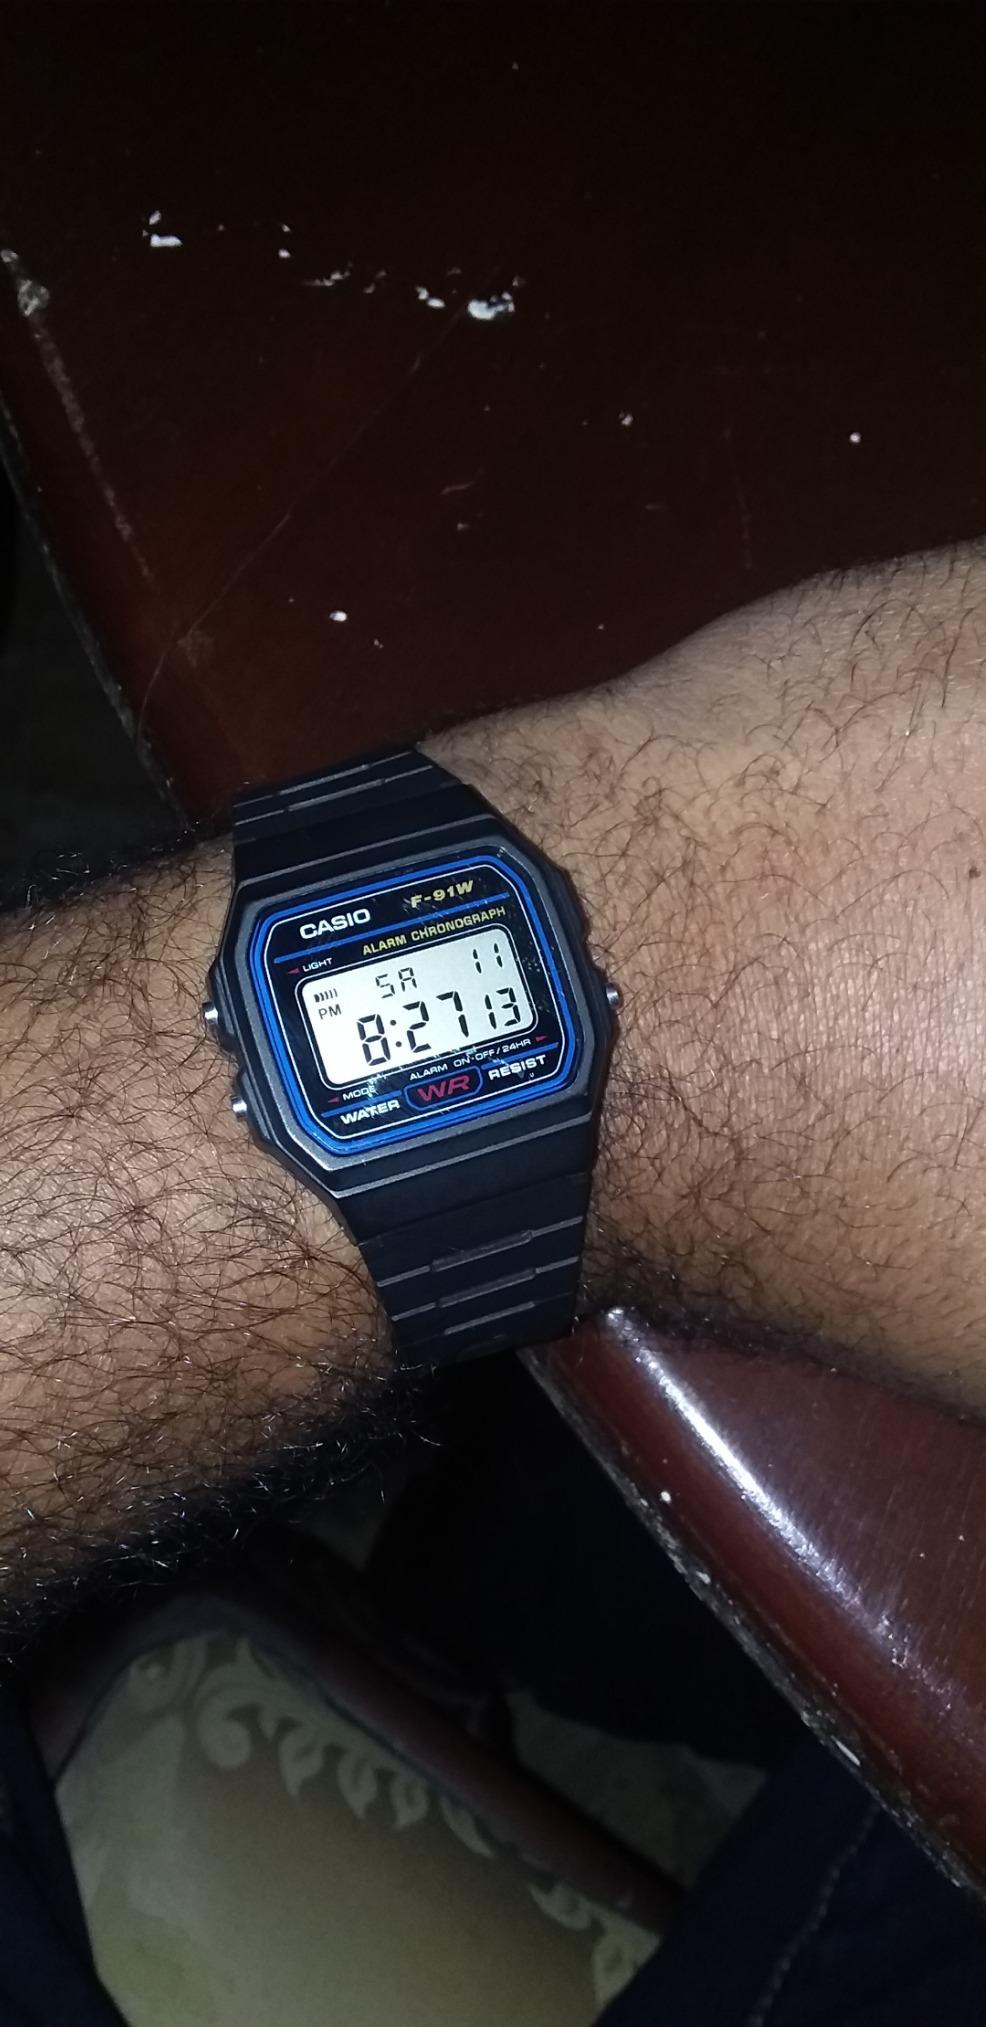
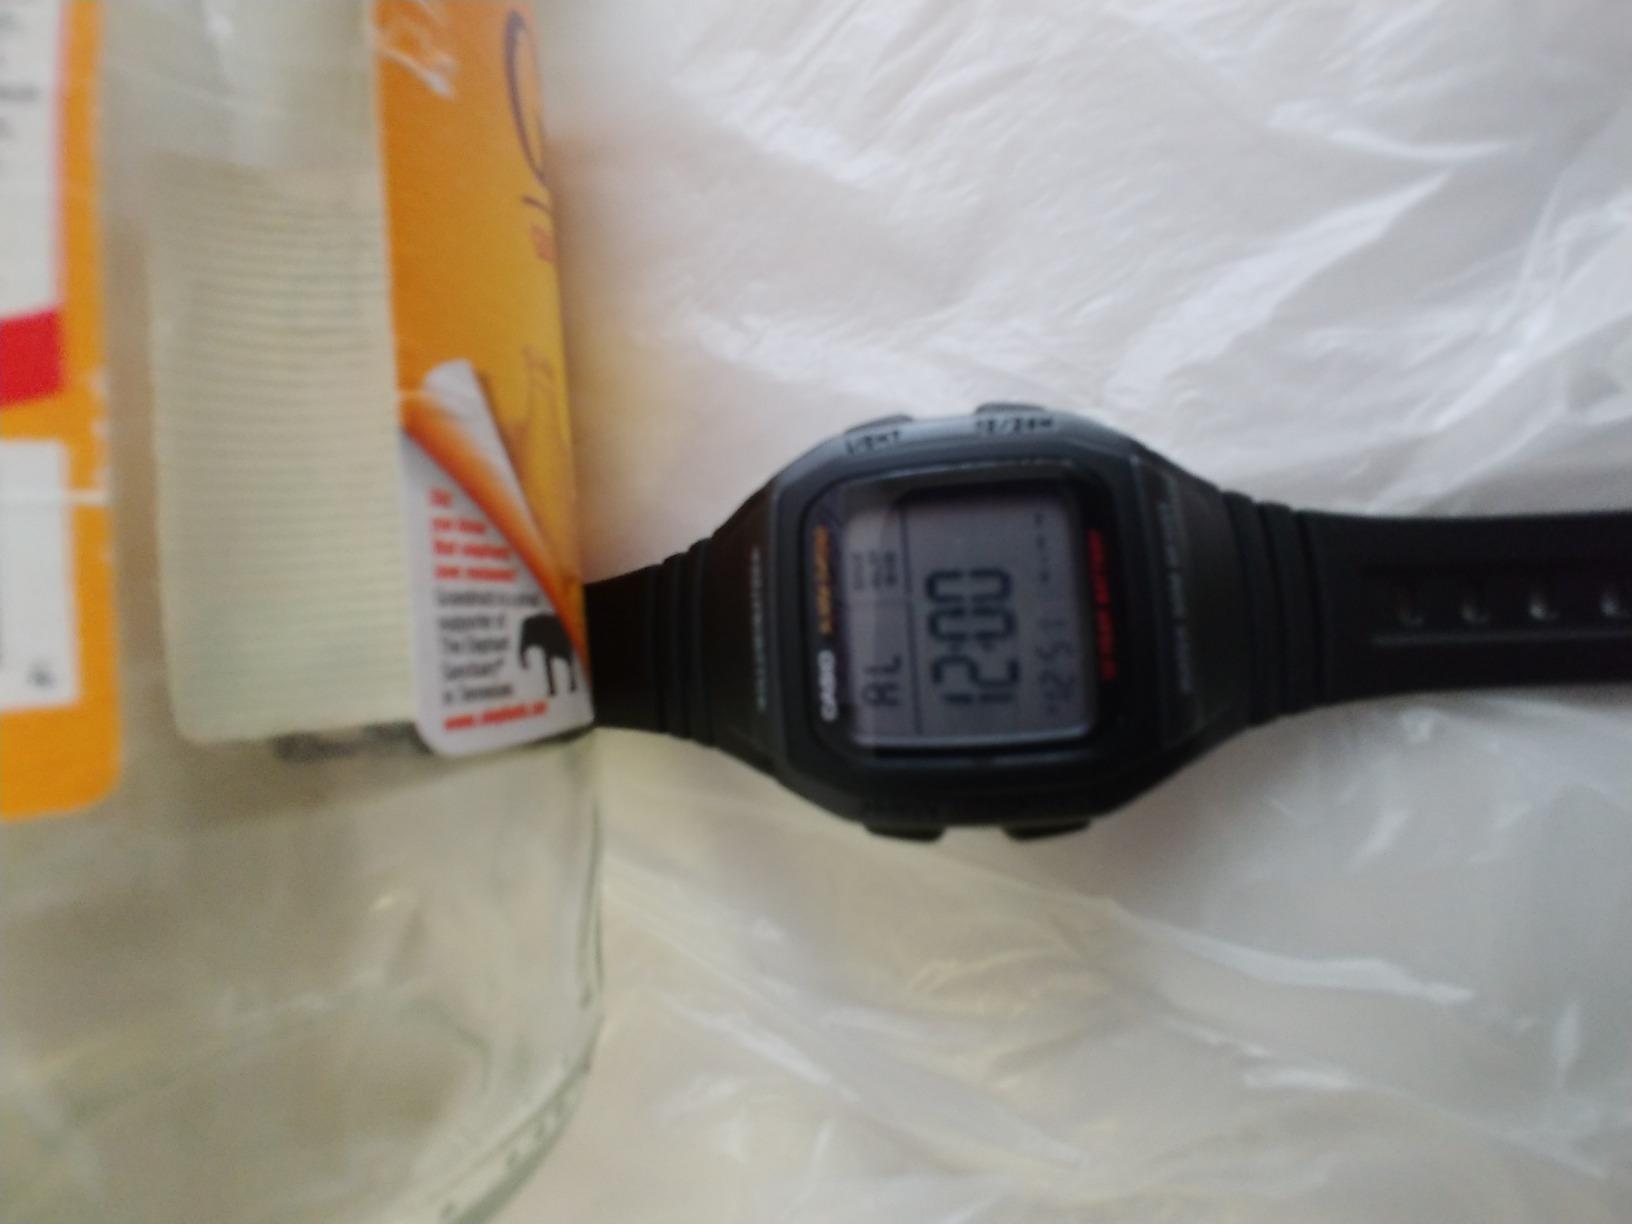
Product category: accessories_watch
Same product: no